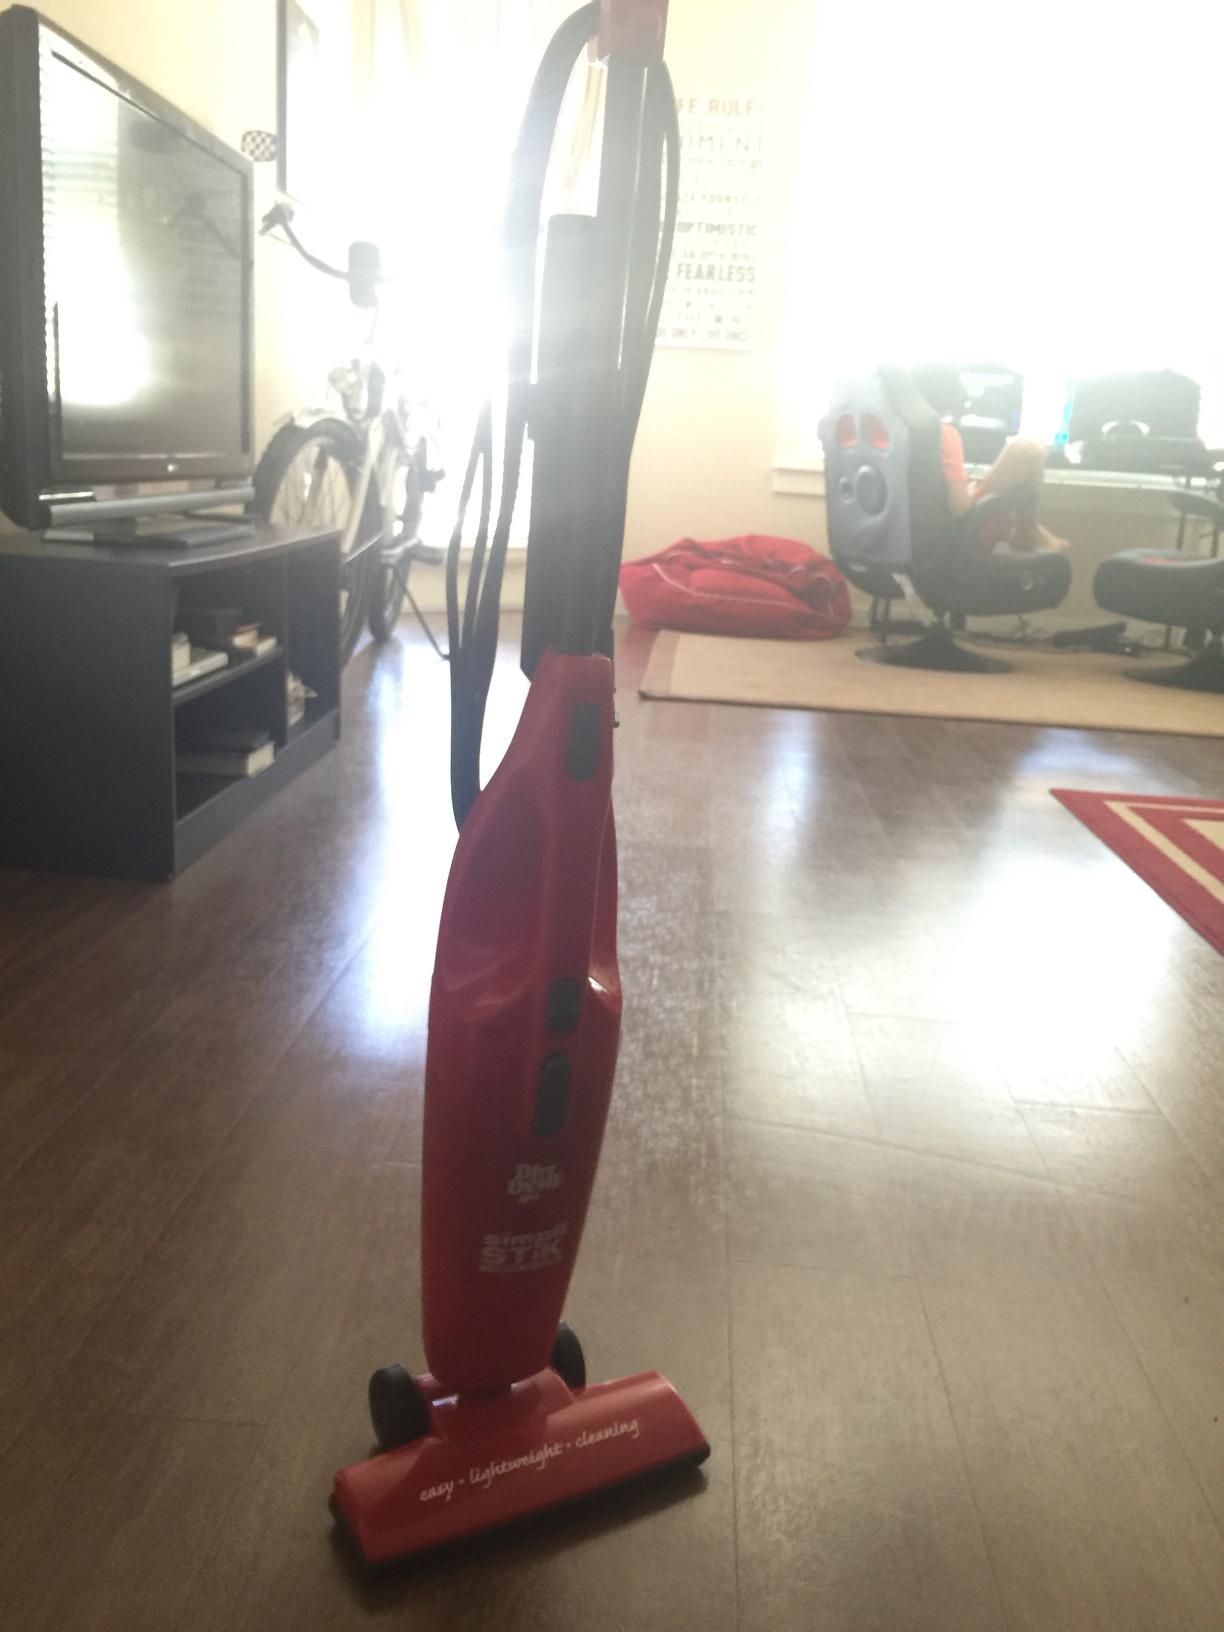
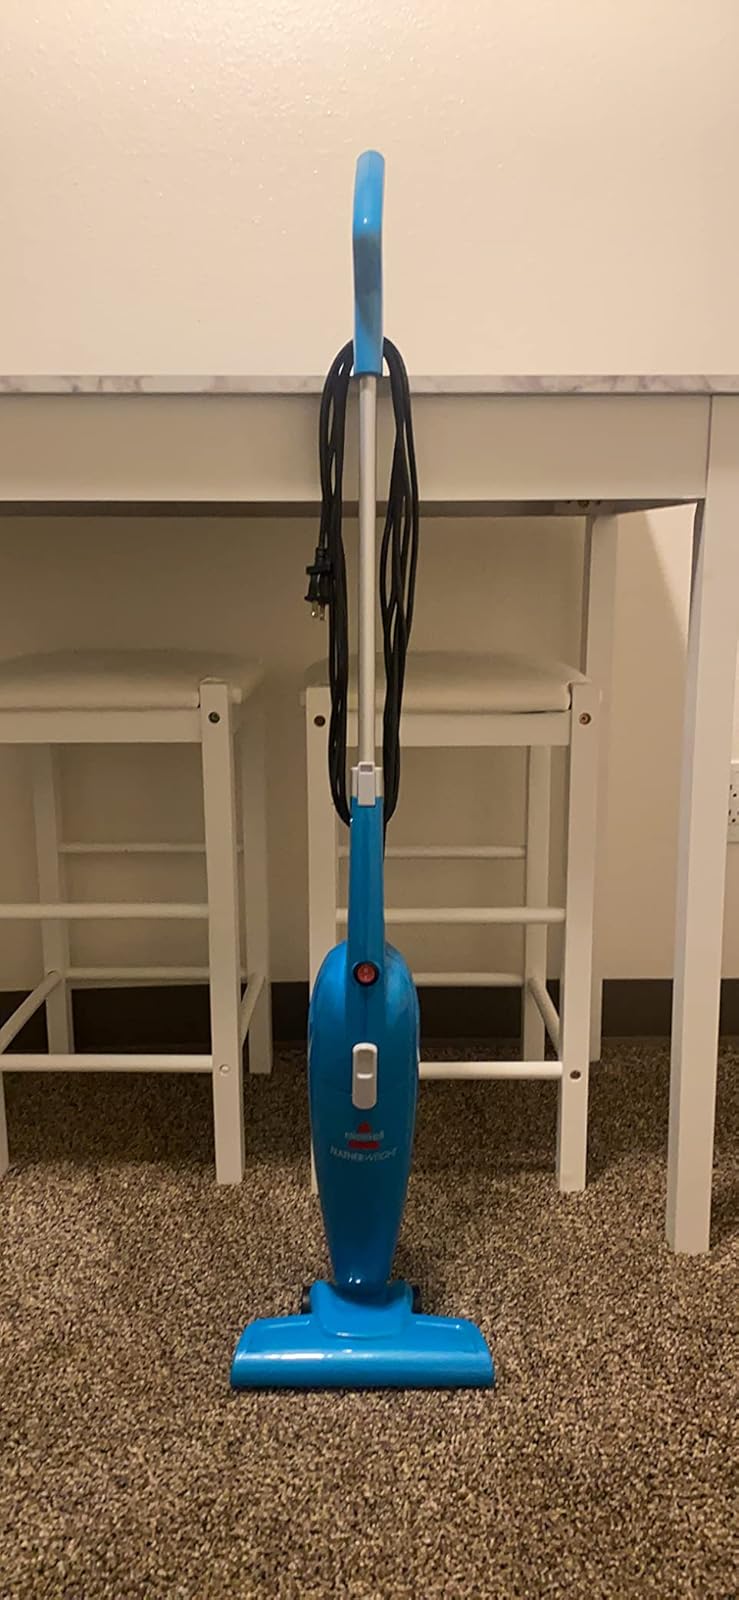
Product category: items_vacuum
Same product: no